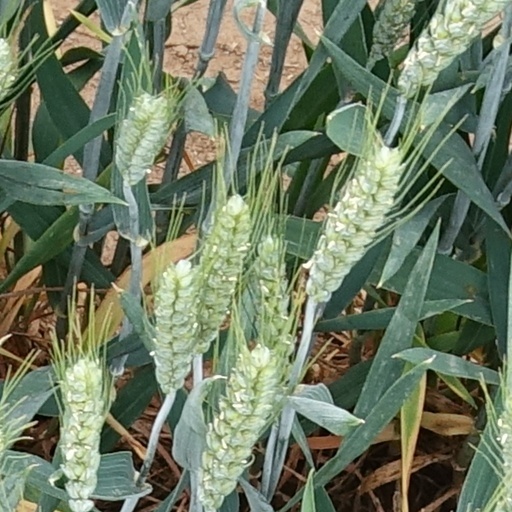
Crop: wheat